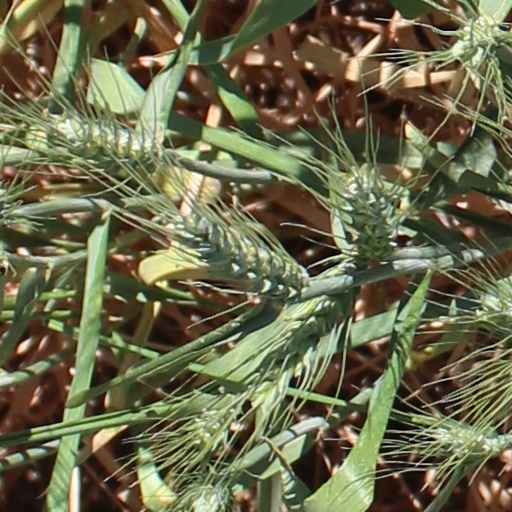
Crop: wheat